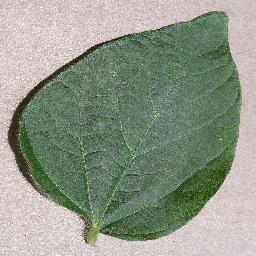
Label: Soybean___healthy